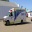
Label: ambulance